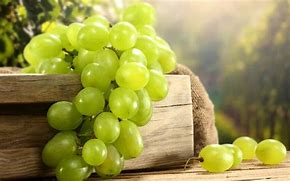
Label: Grapes